Ariarathes I of Cappadocia

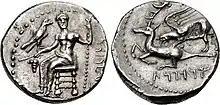
Coin of Ariarathes I, minted in Gaziura, dated 333–322 BC

Ariarathes I (Old Iranian: "Aryaraθa", Aramaic: "Ariorath" or "Ariourat"; ; 405/4 BC – 322 BC) was the last Achaemenid Persian governor (satrap) of the province (satrapy) of Northern Cappadocia, serving from the 340s BC to 331 BC. He led defensive efforts against the Macedonian invasion, commanded by Alexander the Great, and later fought at the Battle of Gaugamela under Darius III, the last King of Kings of the Achaemenid Empire. After the fall of the Achaemenid Empire, Ariarathes continued his resistance against the Macedonians, ruling concomitantly as an Achaemenid remnant and a precursor to the Kingdom of Cappadocia. He is regarded as the founder of the Iranian Ariarathid dynasty.